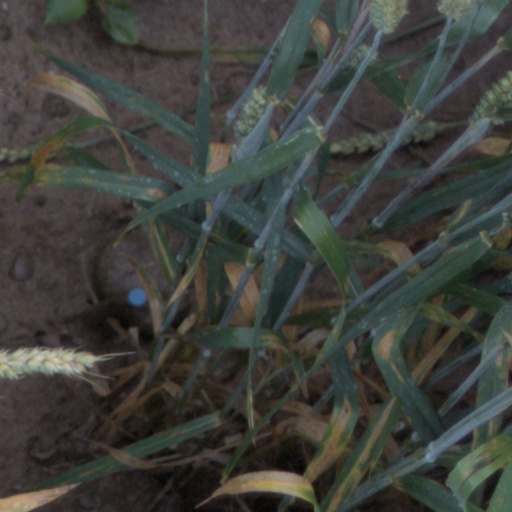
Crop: wheat